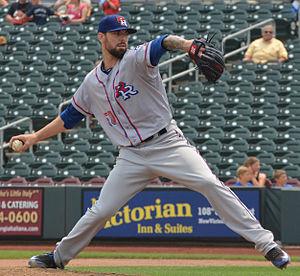
Anthony Ranaudo est un lanceur droitier des Rangers du Texas de la Ligue majeure de baseball.